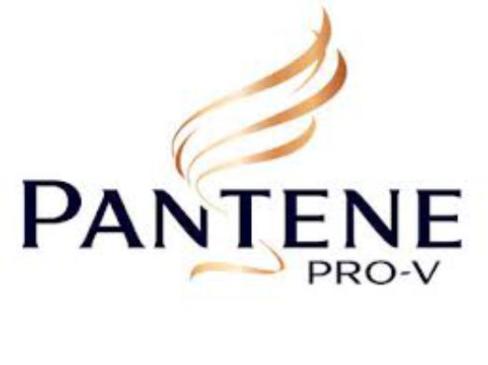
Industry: Necessities